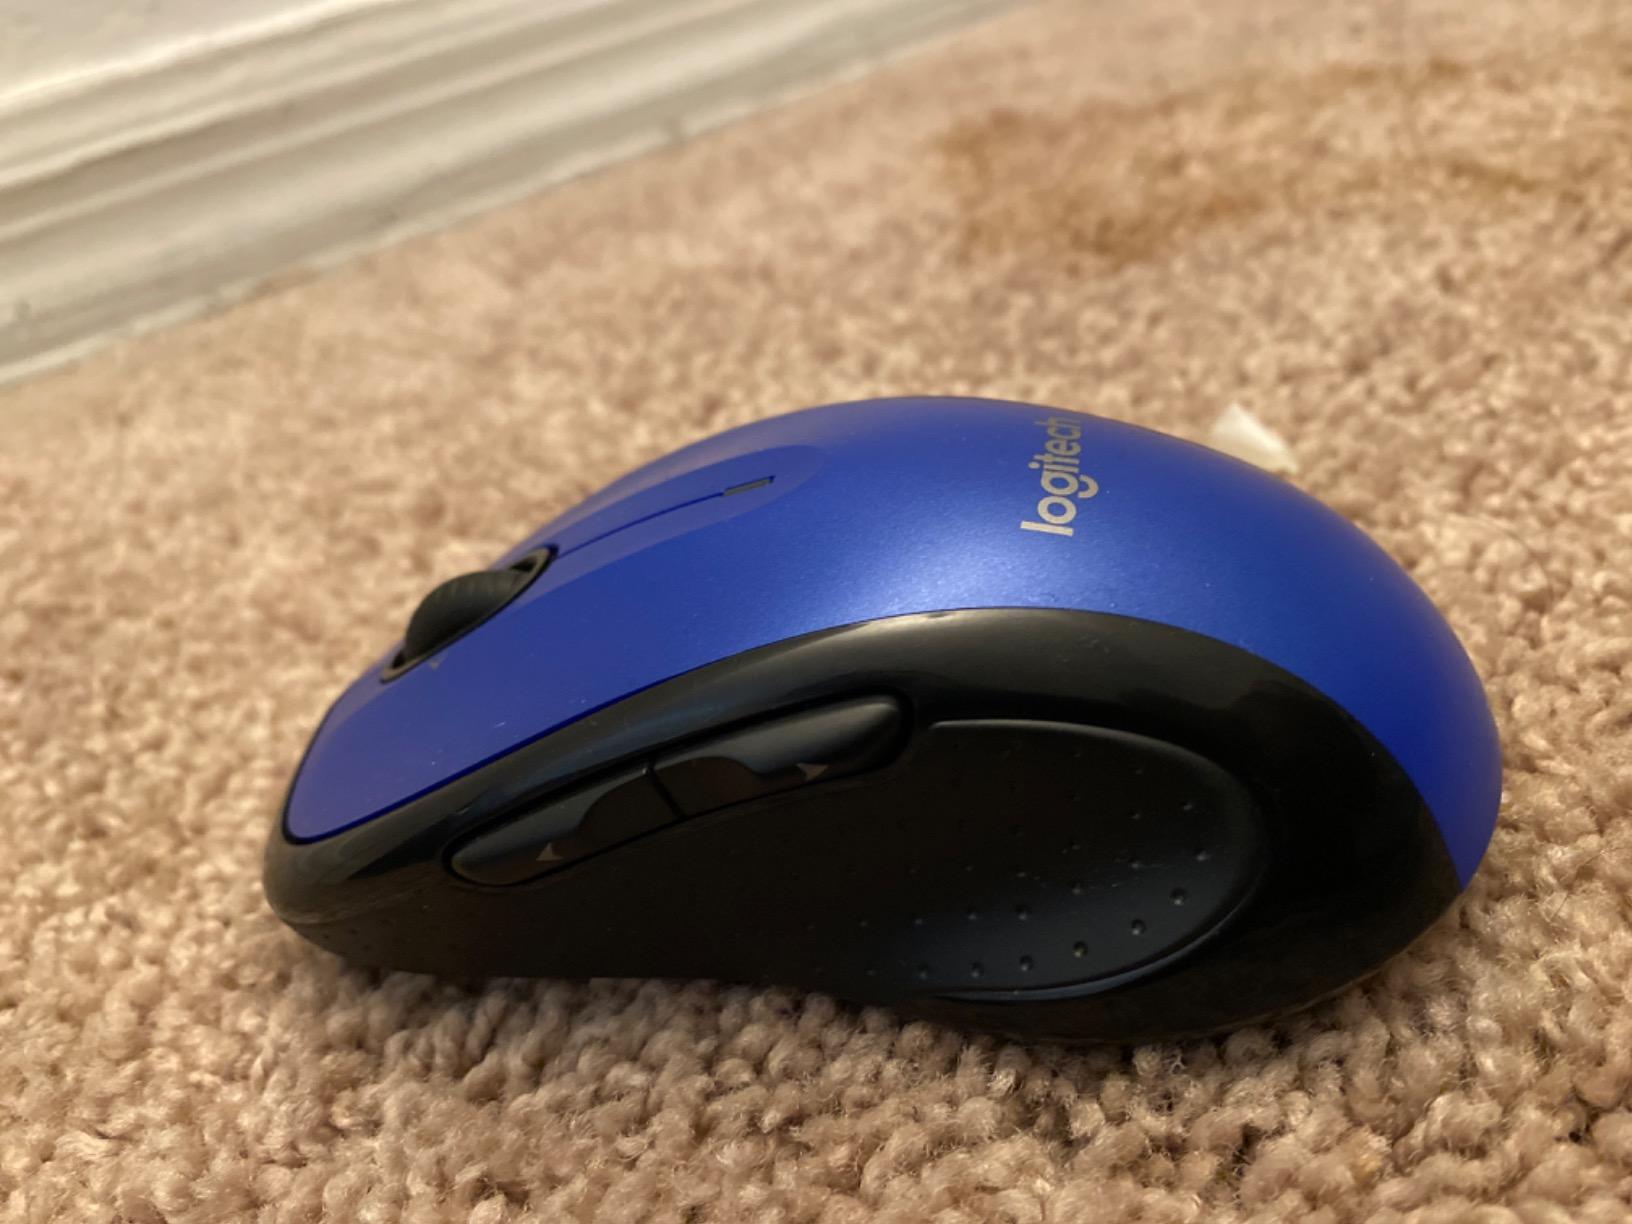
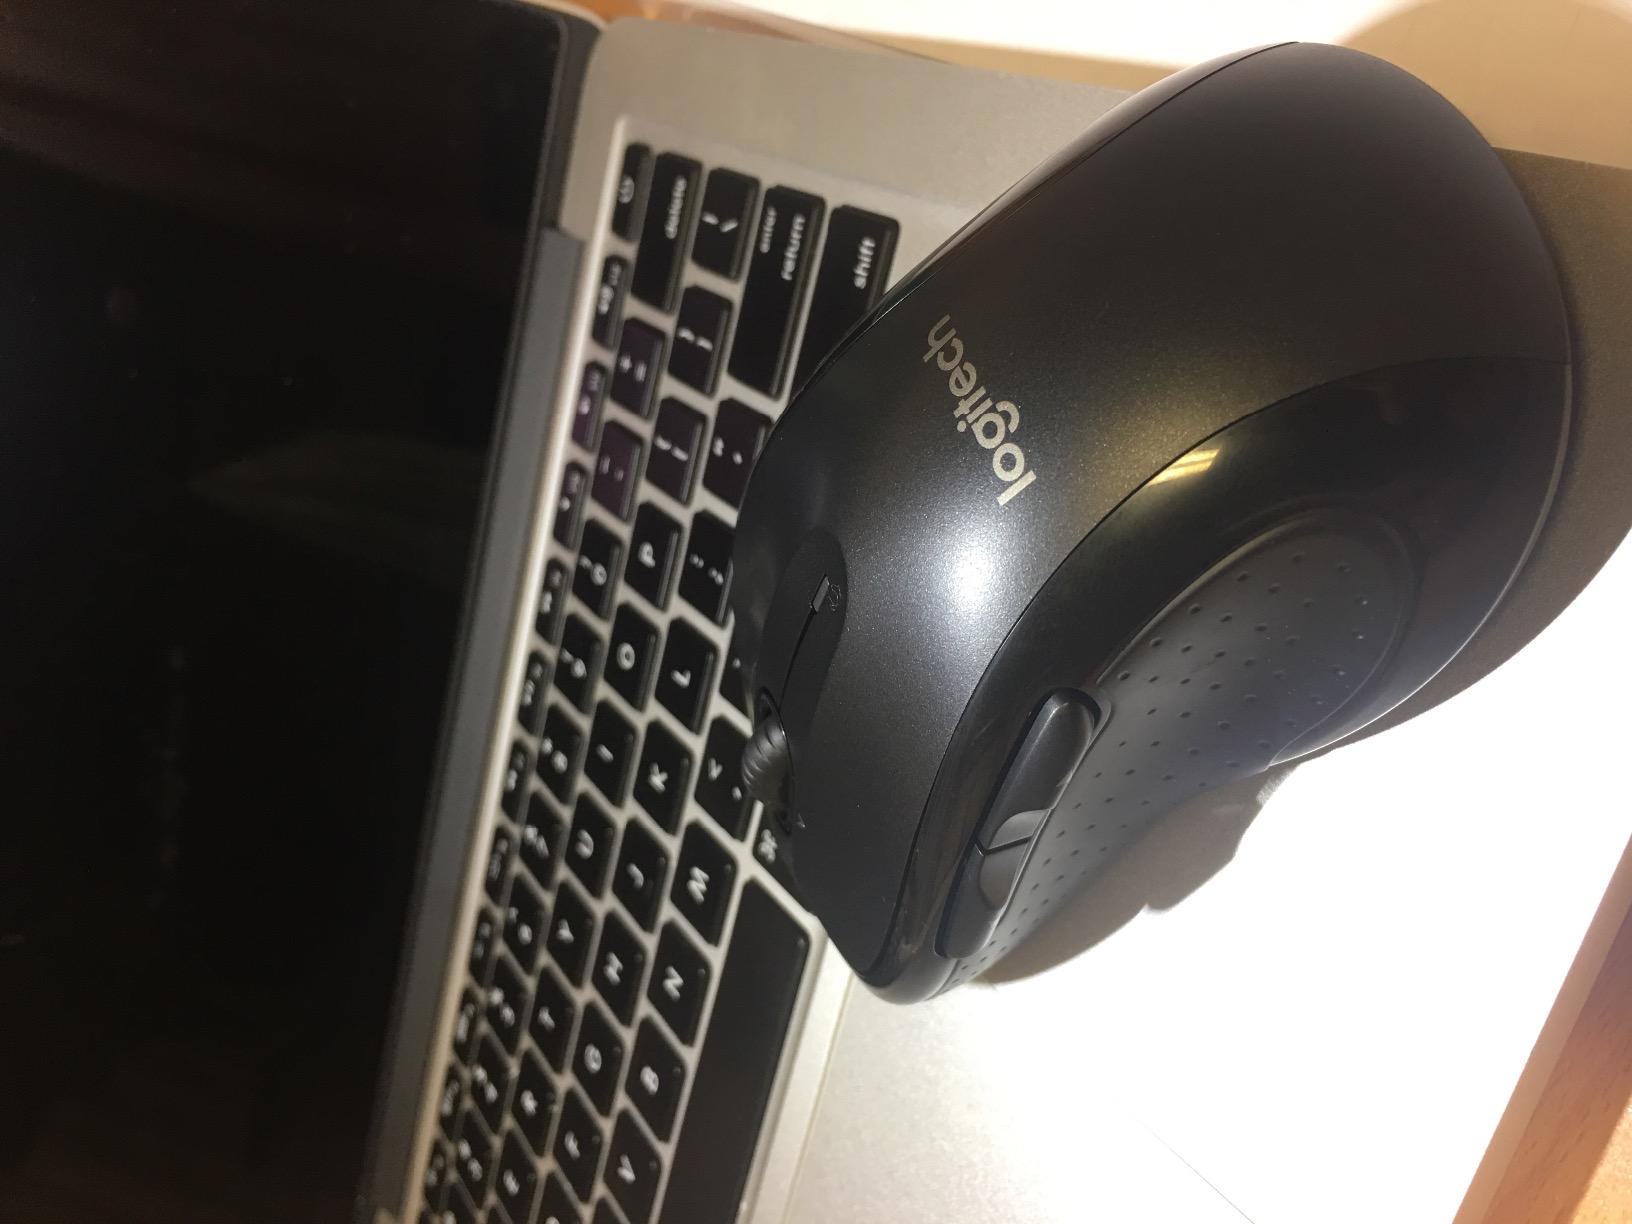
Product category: mouse
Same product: no